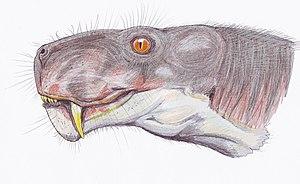
Aelurognathus est un genre fossile de thérapsides du sous-ordre des gorgonopsiens et de la famille des gorgonopsidés. Il a vécu au Permien supérieur, en Afrique du Sud, il y a environ entre 259 et 254 millions d'années.